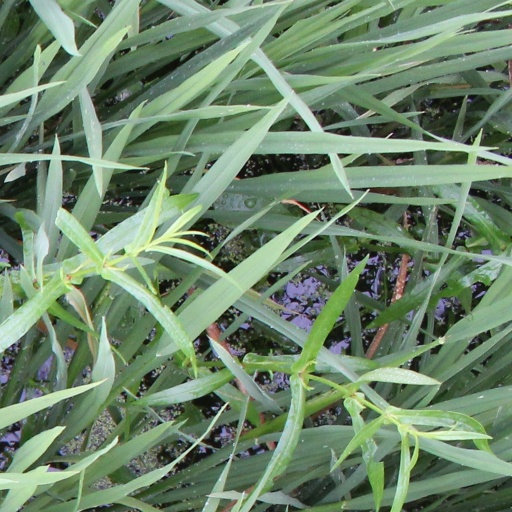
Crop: rice